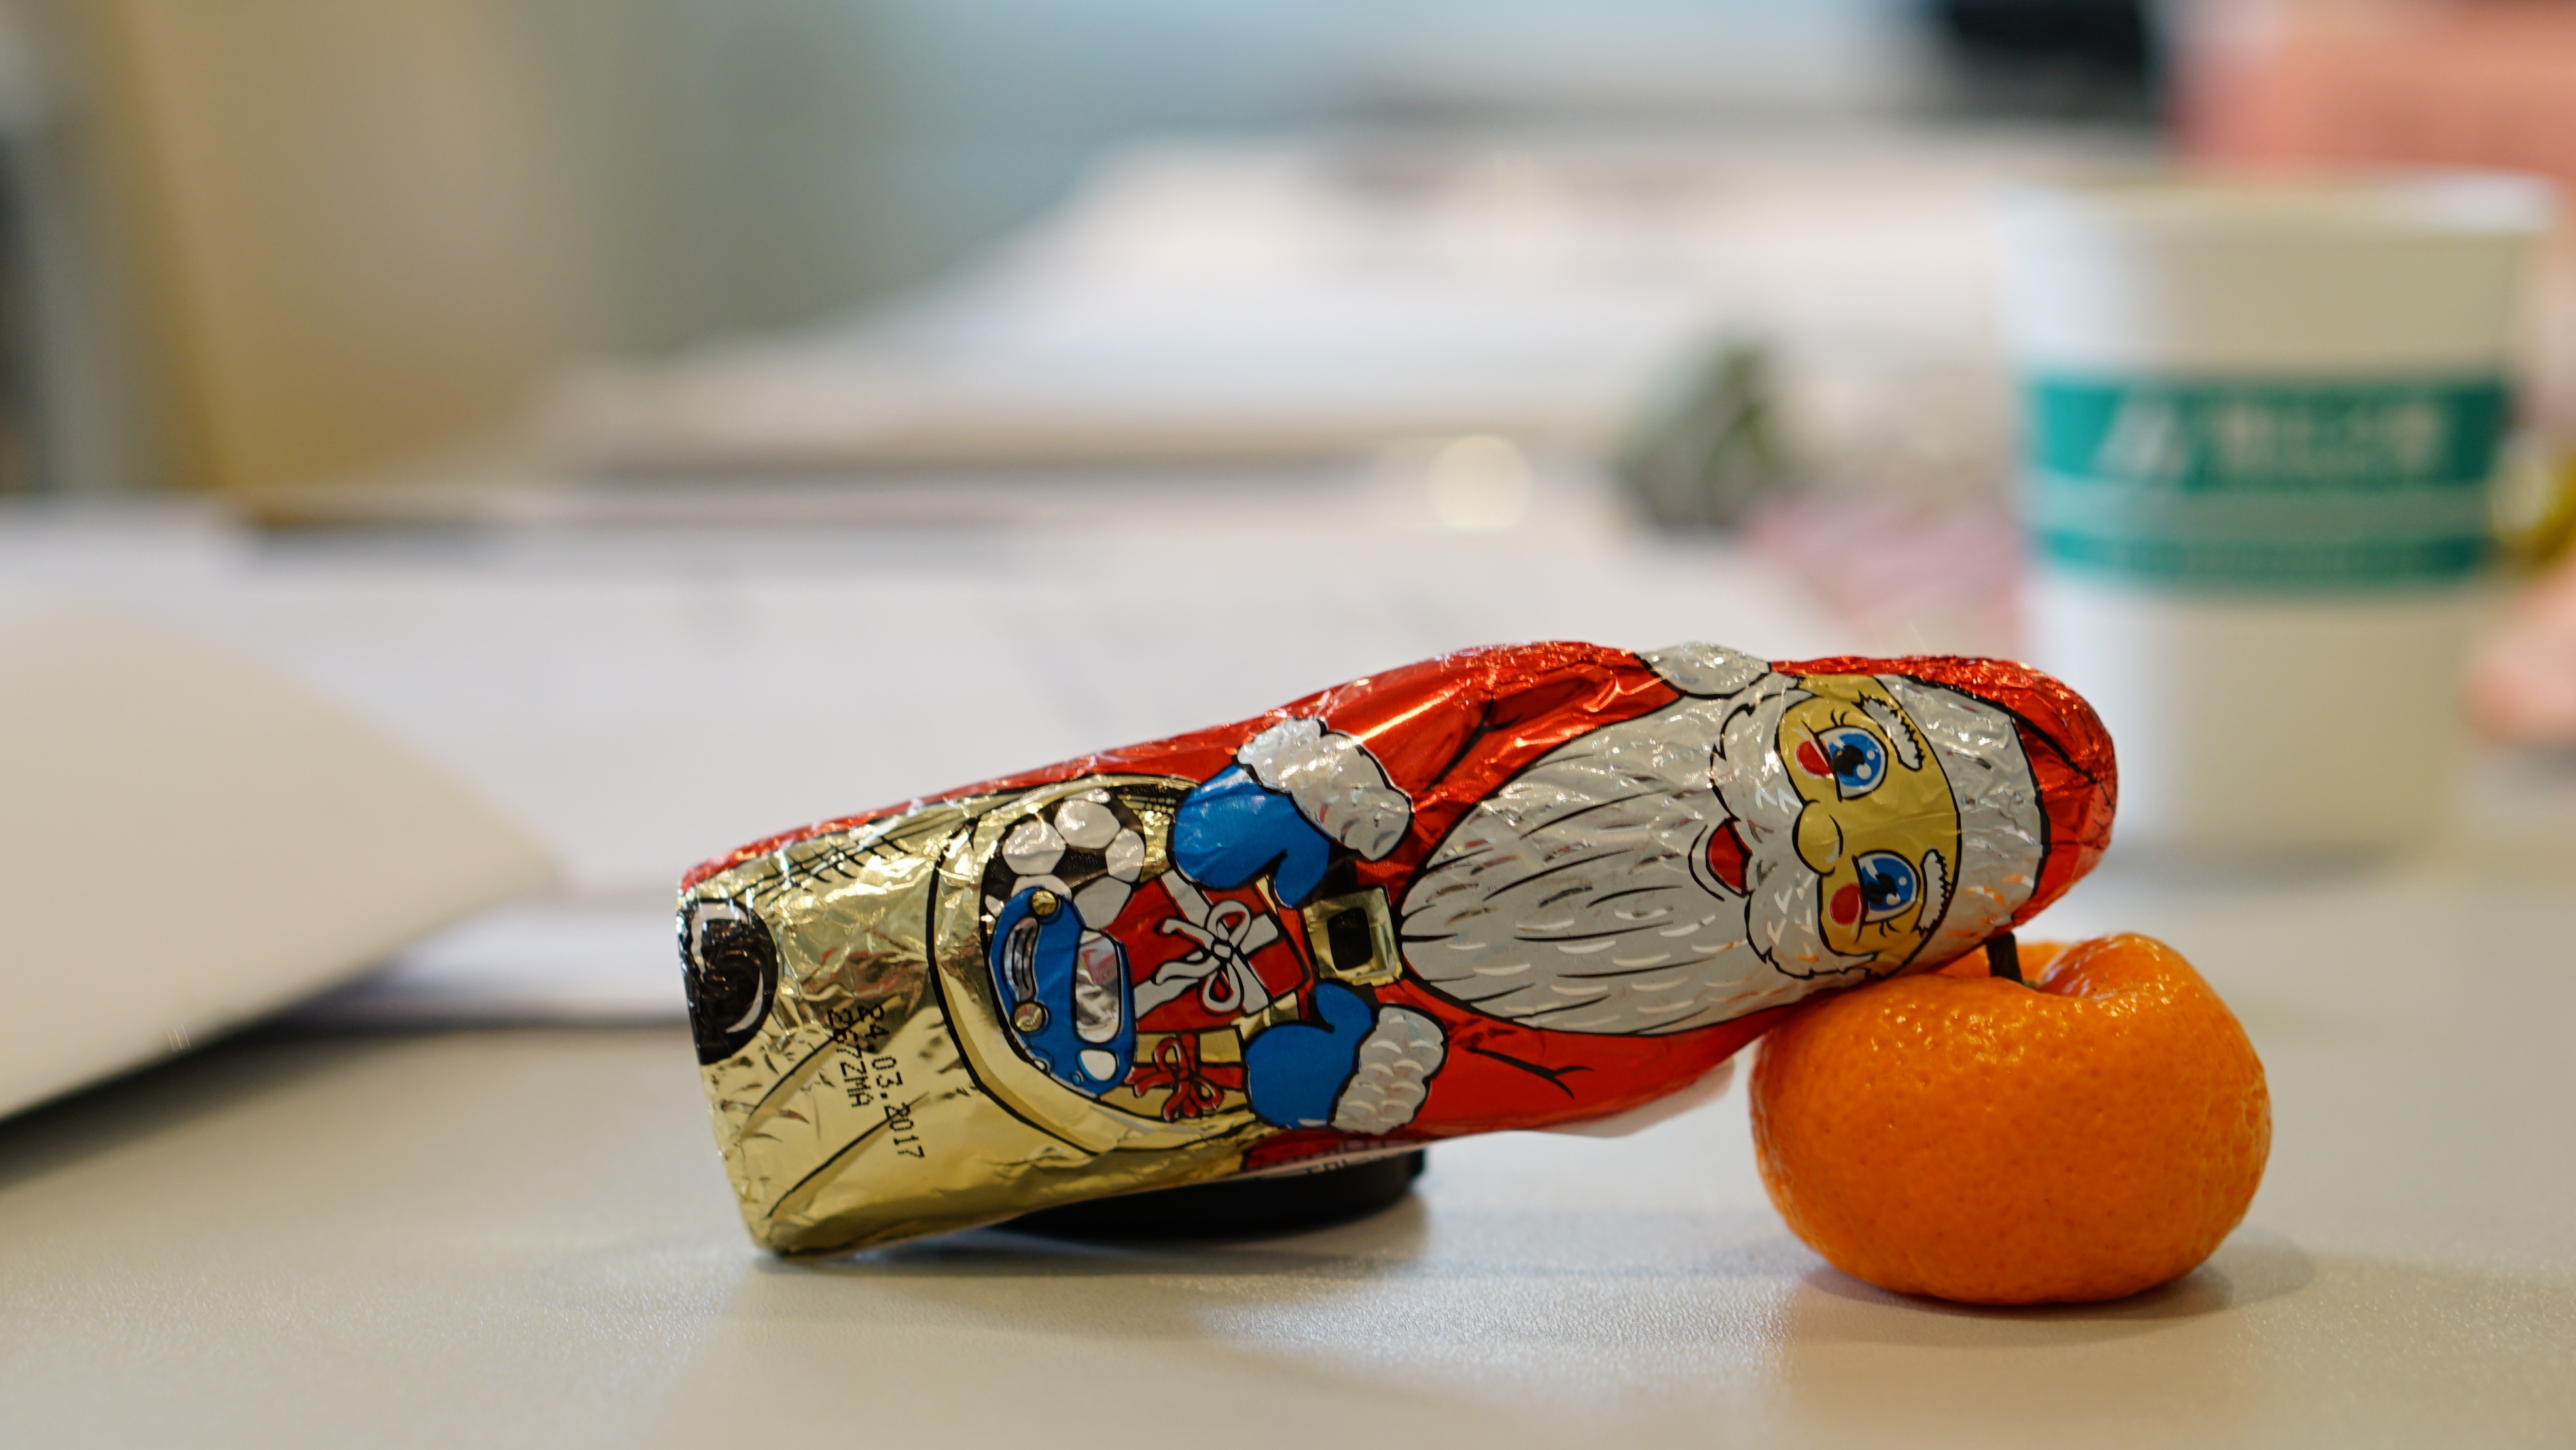
food, yellow, art, toys, oranges, santa claus, lay, trapped